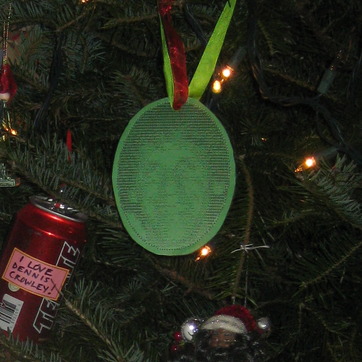
Material: plastic